Ken Rice (American football)

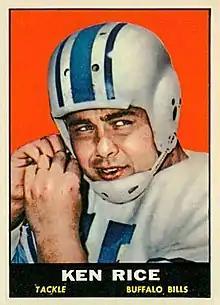
Rice in 1961

Kenneth Earl Rice (September 14, 1939 – October 14, 2020) was an American football offensive tackle and guard who played in the American Football League (AFL) for the Buffalo Bills, Oakland Raiders, and the Miami Dolphins. Rice played college football for the Auburn Tigers, where he was named a two-time All-American. He was selected by the Bills with the first overall pick of the 1961 AFL draft.